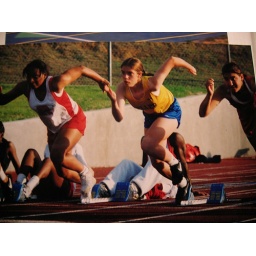
I think I was the only white girl in this heat.